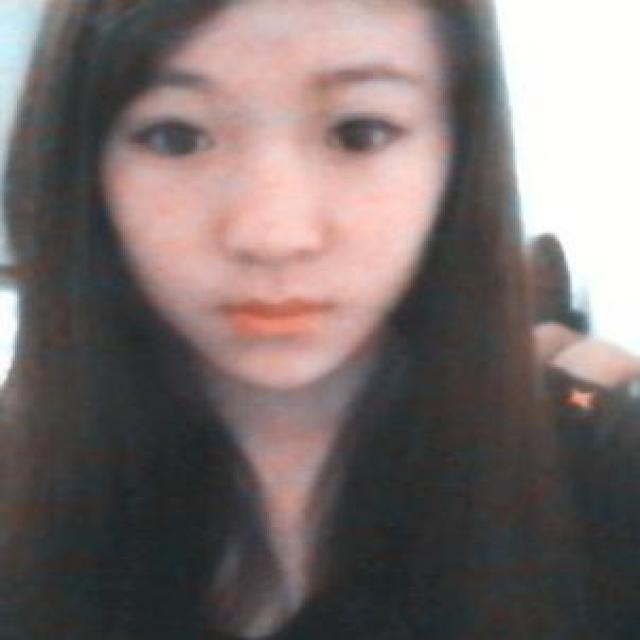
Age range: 21-44